Peugeot 406

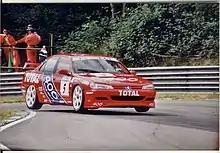
BTCC Peugeot 406 built to Super Touring regulations.

Laurent Aïello won the 1997 ADAC Deutsche Super Touren Wagen-Cup driving a Peugeot 406 for Peugeot Esso. The 406 was also used in the British Touring Car Championship between 1996 and 2004.